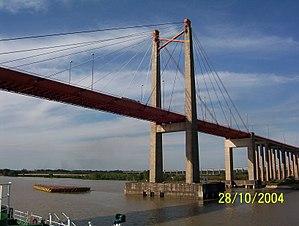
La province d'Entre Ríos est une province de l'Argentine située au nord de la province de Buenos Aires, au sud de la province de Corrientes, à l'est de la province de Santa Fe et à l'ouest de l'Uruguay.